Kit Carson

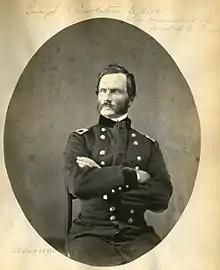
General James Henry Carleton

During the last half of the nineteenth century, inexpensive novels and pseudo-nonfiction met the need of readers looking for entertainment. Among the major publishing firms was the house of Beadle, opened in 1860. One study, "Kit Carson and Dime Novels, the Making of a Legend" by Darlis Miller, notes some 70 dime novels about Carson were either published, re-published with new titles, or incorporated into new works over the period 1860–1901. The usual blood-and-thunder tales exploited Carson's name to sell copies. When competition threatened the house of Beadle, a word-smith said they "just kill more Indians" per page to increase sales. Skewed images of the personalities and place are exemplified by the Beadle title: "Kiowa Charley, The White Mustanger; or, Rocky Mountain Kit's Last Scalp Hunt" (1879) in which an older Carson is said to have "ridden into Sioux camps unattended and alone, had ridden out again, but with the scalps of their greatest warriors at his belt". Edward Ellis, biographer of Carson, wrote under the pseudonym of J. F. C. Adams "The Fighting Trapper or Kit Carson to the Rescue" (1879), another lurid work without any hint of reality.